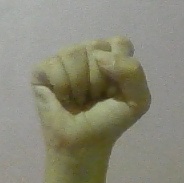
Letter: saad